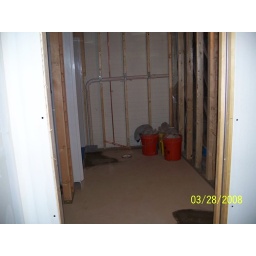
looking in the bathroom door